Swing music

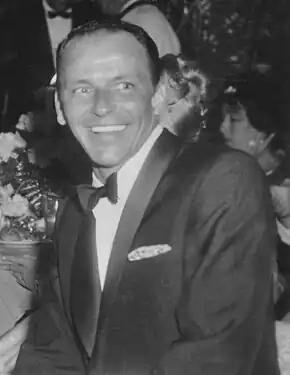
Frank Sinatra

Swing bands and sales continued to decline from 1953 to 1954. In 1955, a list of top recording artists from the previous year was publicly released. The list revealed that big band sales had decreased since the early 1950s. However, big band music saw a revival in the 1950s and 1960s. One impetus was the demand for studio and stage orchestras as backups for popular vocalists, and in radio and television broadcasts. Ability to adapt performing styles to various situations was an essential skill among these bands-for-hire, with a somewhat sedated version of swing in common use for backing up vocalists. The resurgent commercial success of Frank Sinatra with a mildly swinging backup during the mid-1950s solidified the trend. It became a sound associated with pop vocalists such as Bobby Darin, Dean Martin, Judy Garland, and Nat King Cole, as well as jazz-oriented vocalists such as Ella Fitzgerald and Keely Smith. Many of these singers were also involved in the "less swinging" vocal pop music of this period. The bands in these contexts performed in relative anonymity, receiving secondary credit beneath the top billing. Some, such as the Nelson Riddle and Gordon Jenkins Orchestras, became well known in their own right, with Riddle particularly associated with the success of Sinatra and Cole. Swingin' pop remained popular into the mid-1960s, becoming one current of the "easy listening" genre.